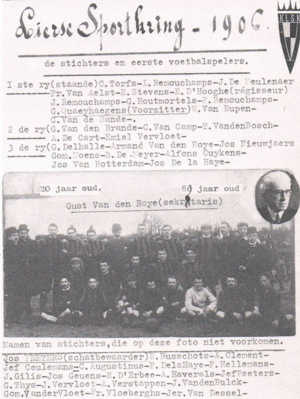
Le Koninklijke Lierse Sportkring était un club de football belge basé à Lierre, en province d'Anvers. Le club a été fondé en 1906 et joue dans les deux plus hautes divisions nationales de 1921 à sa disparition en 2018, soit un total de 94 saisons consécutives. Il portait le matricule 30.